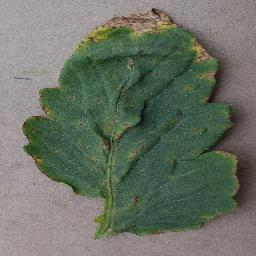
Label: Tomato___Bacterial_spot